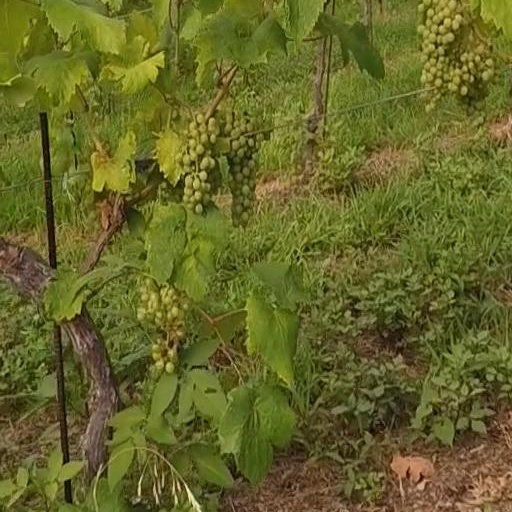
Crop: grape